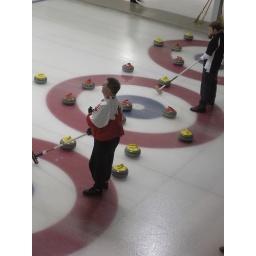
Lots of rocks in the house tonight.